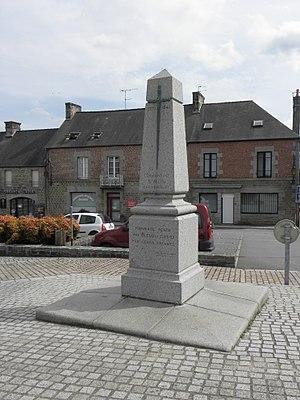
Monument commémoratif du révolutionnaire Julien Simon dit Champrobert à Saint-Marc-le-Blanc (35).
Saint-Marc-le-Blanc est une commune nouvelle française située dans le département d'Ille-et-Vilaine en région Bretagne, peuplée de 1 689 habitants. Créée le 1ᵉʳ janvier 2019, elle est issue de la fusion des communes de Saint-Marc-le-Blanc et Baillé.
Saint-Marc-le-Blanc est une ancienne commune française située dans le département d'Ille-et-Vilaine en Région Bretagne, peuplée de 1 396 habitants. Depuis le 1ᵉʳ janvier 2019, elle est une commune déléguée de la commune nouvelle de Saint-Marc-le-Blanc issue de la fusion des communes de Saint-Marc-le-Blanc et Baillé.